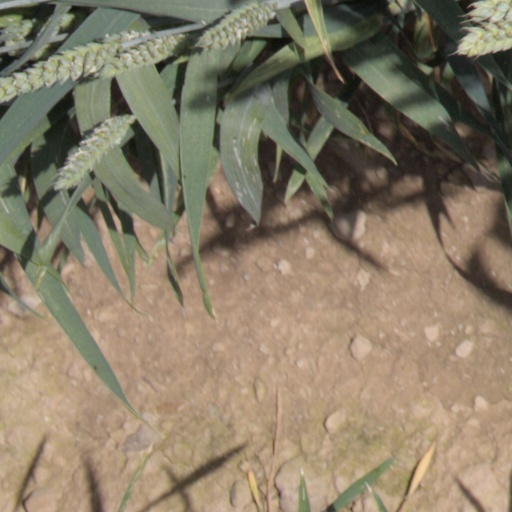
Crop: wheat